Al Dirah

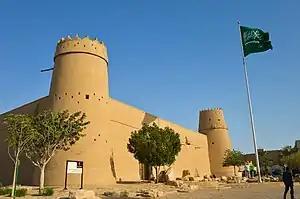
Masmak Fort, 2014

Al Dirah, alternatively transliterated as Deira, Deirah, Dheera, Deerah or Deera, is a neighborhood in southern Riyadh, Saudi Arabia, located south of al-Futah and west of Margab in the sub-municipality of al-Batʼha. Forming the kernel of the old city region, the northern part makes up the ruins of the extinct settlement of Duhairah meanwhile the remainder consists most of the Qasr al-Hukm District. It lies in the geographic center of the city's downtown neighborhoods, whereby its eastern strip partially forms part of the al-Batʼha commercial area.